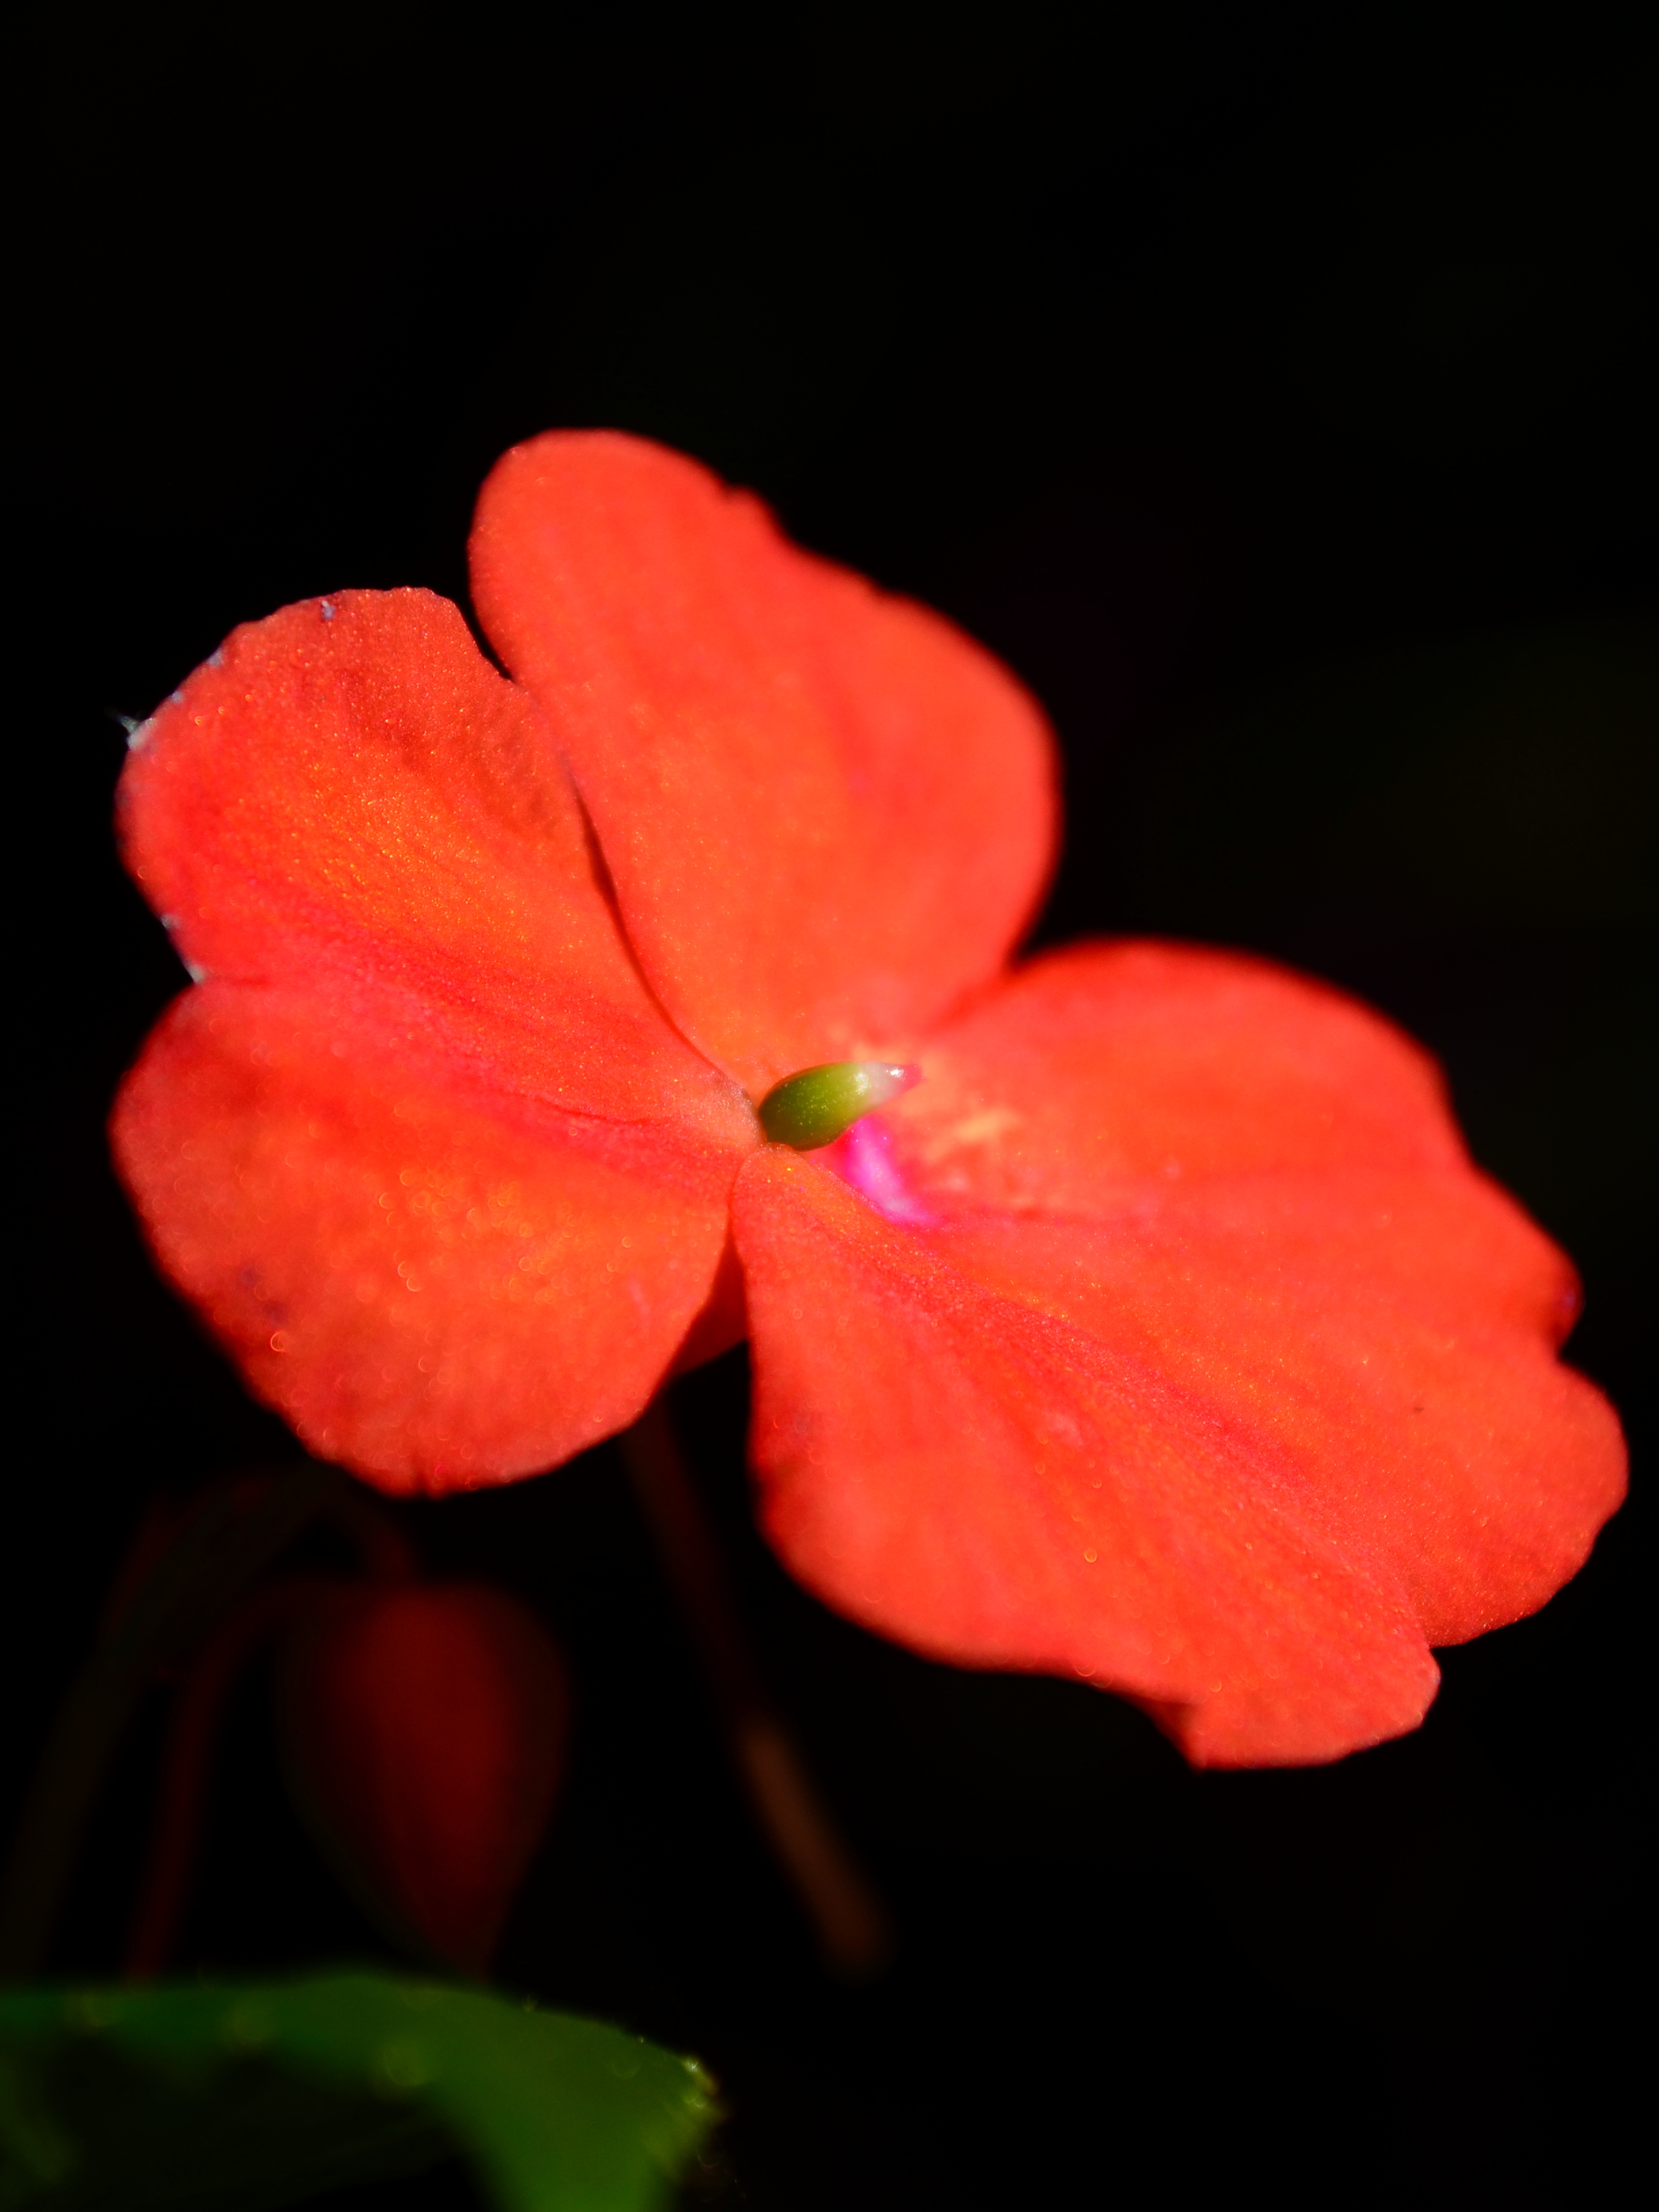
plant, leaf, flower, petal, red, pink, flora, close up, macro photography, flowering plant, annual plant, land plant